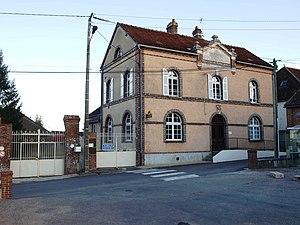
Saint-Aubin-Château-Neuf (Yonne, France)
Saint-Aubin-Château-Neuf est une ancienne commune française située dans le département de l'Yonne en région Bourgogne-Franche-Comté, devenue le 1ᵉʳ janvier 2016 une commune déléguée de la commune nouvelle du Val-d'Ocre qui inclut Saint-Martin-sur-Ocre.